Philadelphia, Mississippi

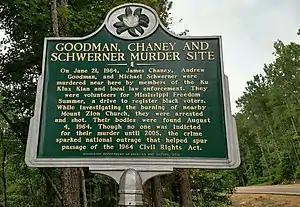
State of Mississippi roadside marker denoting the location where the 1964 murders of American civil rights workers Goodman, Chaney, and Schwerner took place

Philadelphia is incorporated as a municipality; it was given its current name, after Philadelphia, Pennsylvania, in 1903, two years before the railroad brought new opportunities and prosperity to the town. The history of the town and its influences- social, political and economic- can be seen in the many points of interest within and beyond the city limits. These range from the large ceremonial Indian mound and cave at Nanih Waiya, built approximately 1700 years ago and sacred to the Choctaw; to the still thriving Williams Brothers Store, a true old-fashioned general store founded in 1907 and featured in "National Geographic" in 1937 as a source of anything from "horse collars to straw hats."